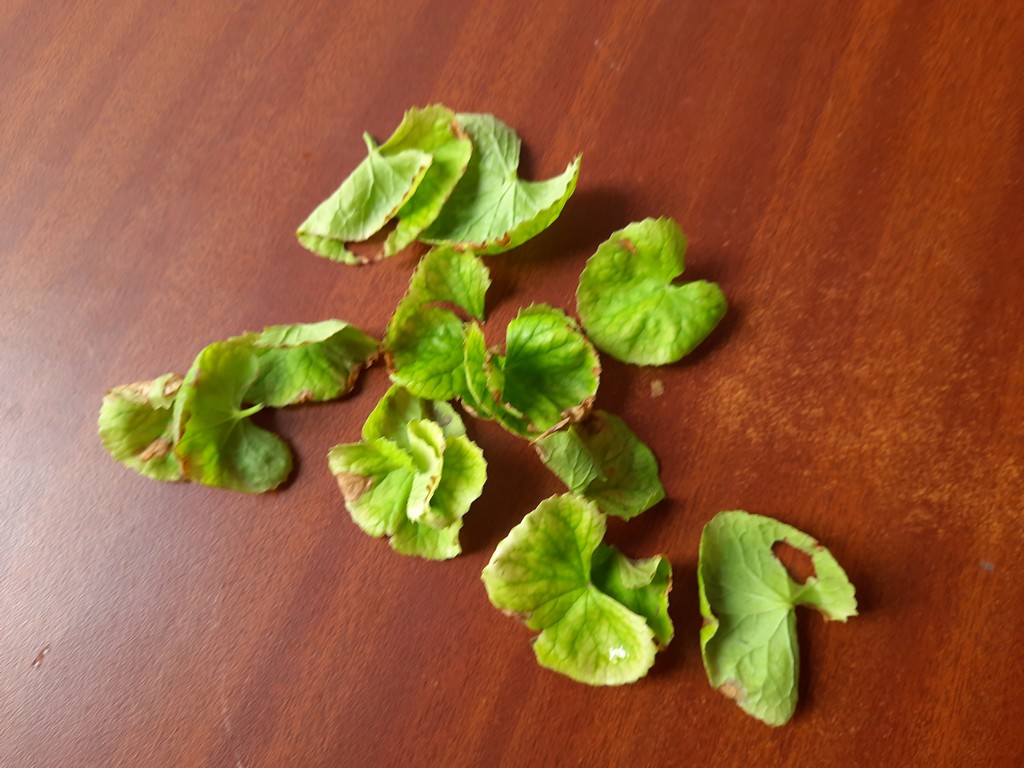
Label: Unhealthy